Ancyronyx

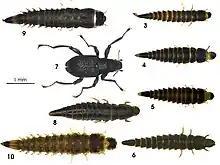
3 "Ancyronyx minerva" larva, 4 "Ancyronyx punkti" larva, 5 "Ancyronyx pseudopatrolus" larva, 6 "Ancyronyx patrolus" larva, 7 "Ancyronyx montanus" adult, 8 "Ancyronyx montanus" larva, 9 "Ancyronyx procerus" larva, 10 "Ancyronyx helgeschneideri" larva

Like almost all riffle beetles, spider water beetles are aquatic, feeding on algae and decaying wood tissue. However, they can not actively swim. They can be found crawling along or clinging with their claws on boulders or submerged wood in lotic riffles of streams and rivers.